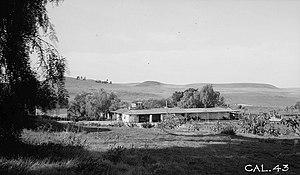
Ceci est la liste des lieux historiques inscrits sur le registre national dans le comté de San Diego en Californie.